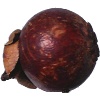
Label: Mangostan 1